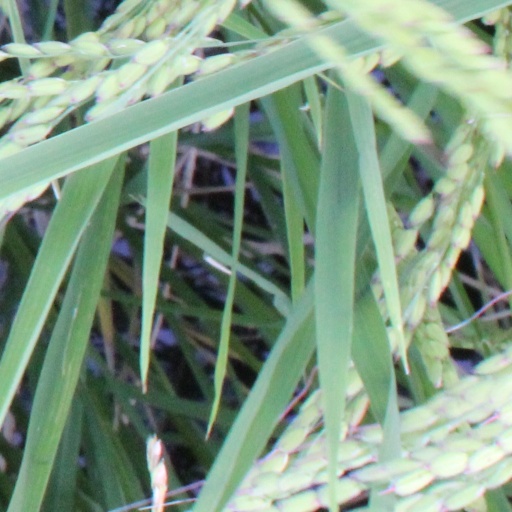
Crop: rice